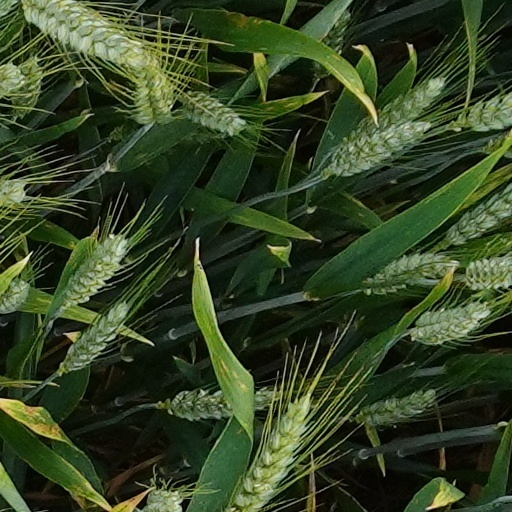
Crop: wheat